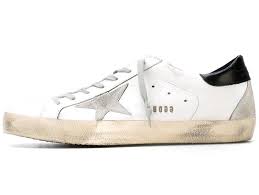
Waste category: shoes